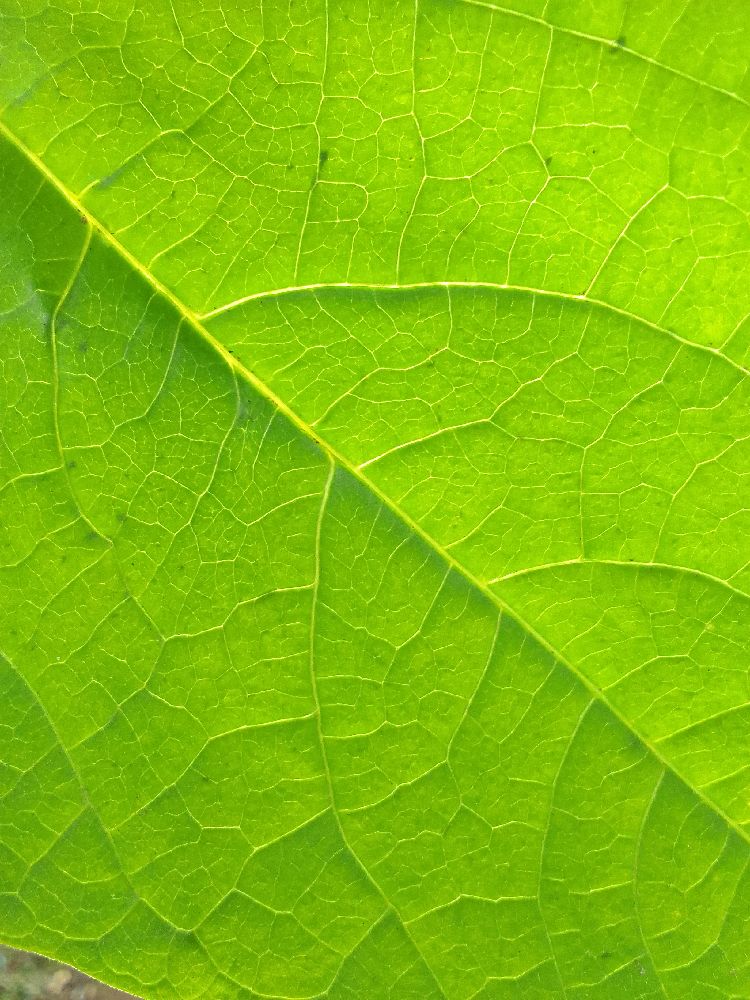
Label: healthy